The King and I

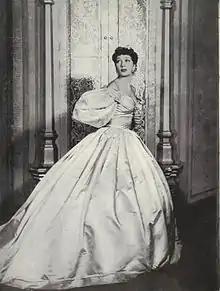
Gertrude Lawrence as Anna, in the Irene Sharaff-designed ball gown

Pre-rehearsal preparations began in late 1950. Hammerstein had wanted Logan to direct and co-write the book, as he had for "South Pacific", but when Logan declined, Hammerstein decided to write the entire book himself. Instead of Logan, the duo hired as director John van Druten, who had worked with Lawrence years earlier. The costume designer, Sharaff, wryly pointed the press to the incongruity of a Victorian British governess in the midst of an exotic court: "The first-act finale of "The King and I" will feature Miss Lawrence, Mr. Brynner, and a pink satin ball gown." Mielziner's set plan was the simplest of the four Rodgers and Hammerstein musicals he had worked on, with one main set (the throne room), a number of front-stage drops (for the ship and Anna's room, for example) and the entire stage cleared for "The Small House of Uncle Thomas".